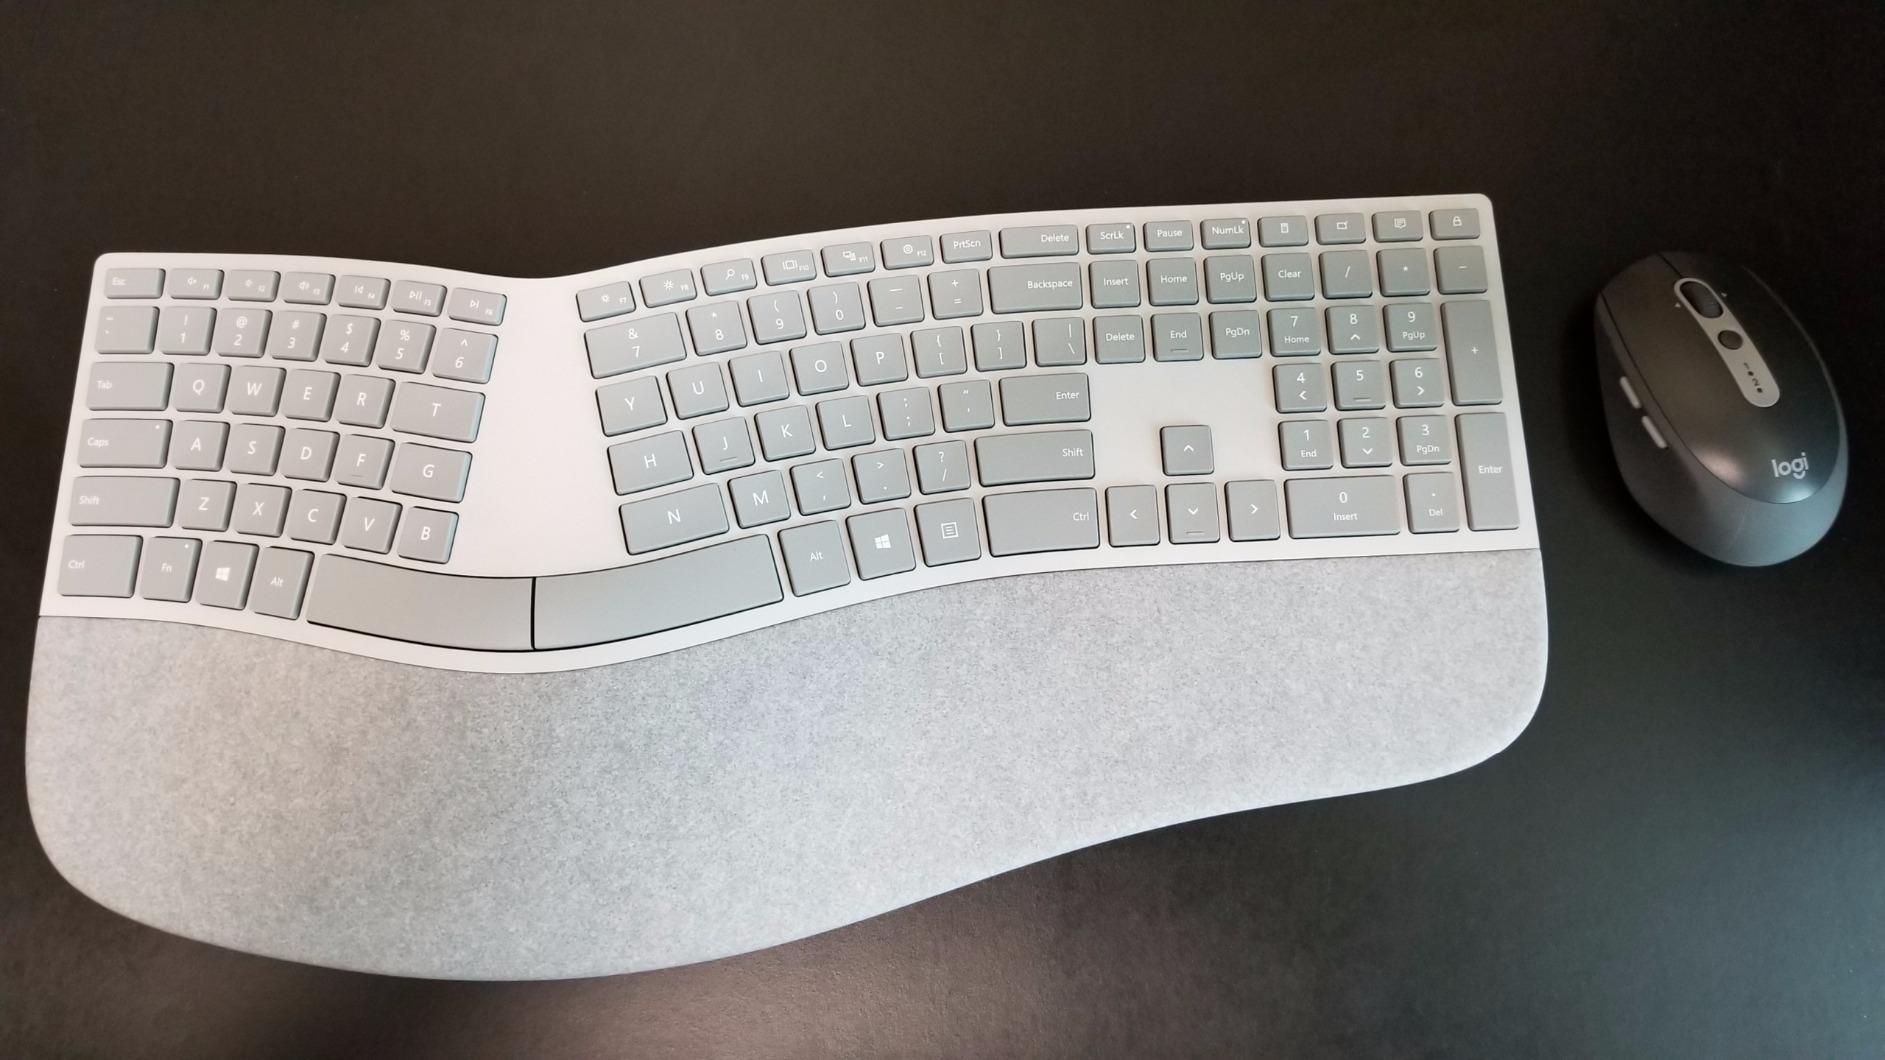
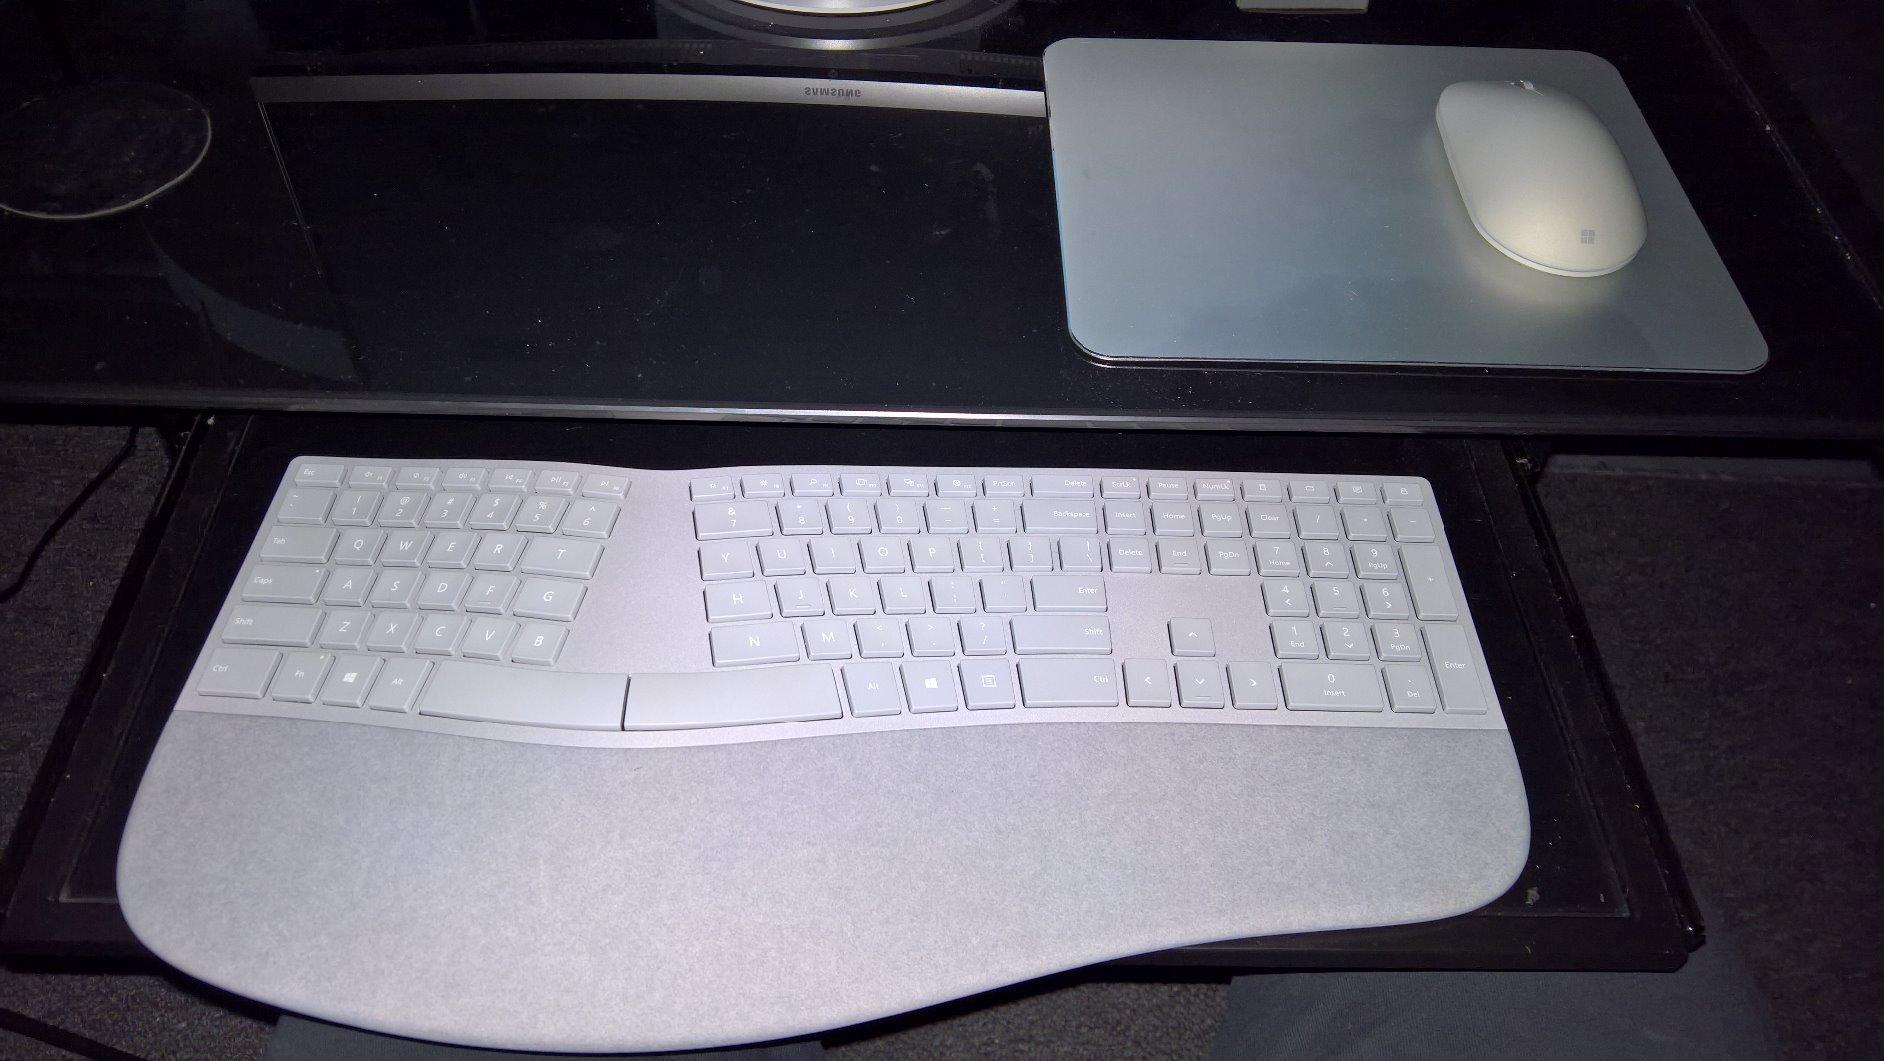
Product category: keyboard
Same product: yes